SMS Admiral Spaun

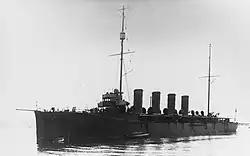

Within a year of "Admiral Spaun"s commissioning into the Austro-Hungarian Navy, the Italo-Turkish War erupted in September 1911. Despite the fact that Austria-Hungary and Italy remained nominal allies under the Triple Alliance, tensions between the two nations remained high throughout the war. The Austro-Hungarian Navy was placed on high alert, while the Army was deployed to the Italian border. While the war would ultimately become localised at the request of Austria-Hungary to parts of the Eastern Mediterranean and Libya, the First Balkan War broke out even before Italy and the Ottoman Empire were able to conclude a peace agreement. Once again, the Ottoman military proved insufficient to defeat its opponents. The Balkan League of Bulgaria, Serbia, Greece, and Montenegro swiftly overran the Ottoman Empire's last remaining European possessions in a matter of weeks. By November 1912, Serbia appeared poised to obtain a port on the Adriatic Sea. Austria-Hungary strongly opposed this as a Serbian port on the Adriatic could drastically alter the balance of power in the region, bring Serbia and Italy closer together through economic ties, and also serve as a Russian naval base.